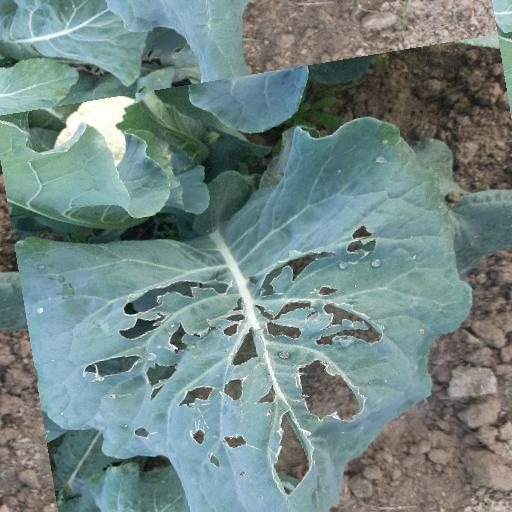
Label: Black Rot